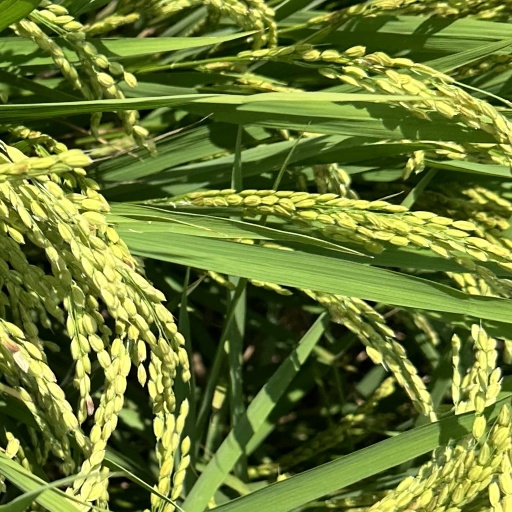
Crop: rice